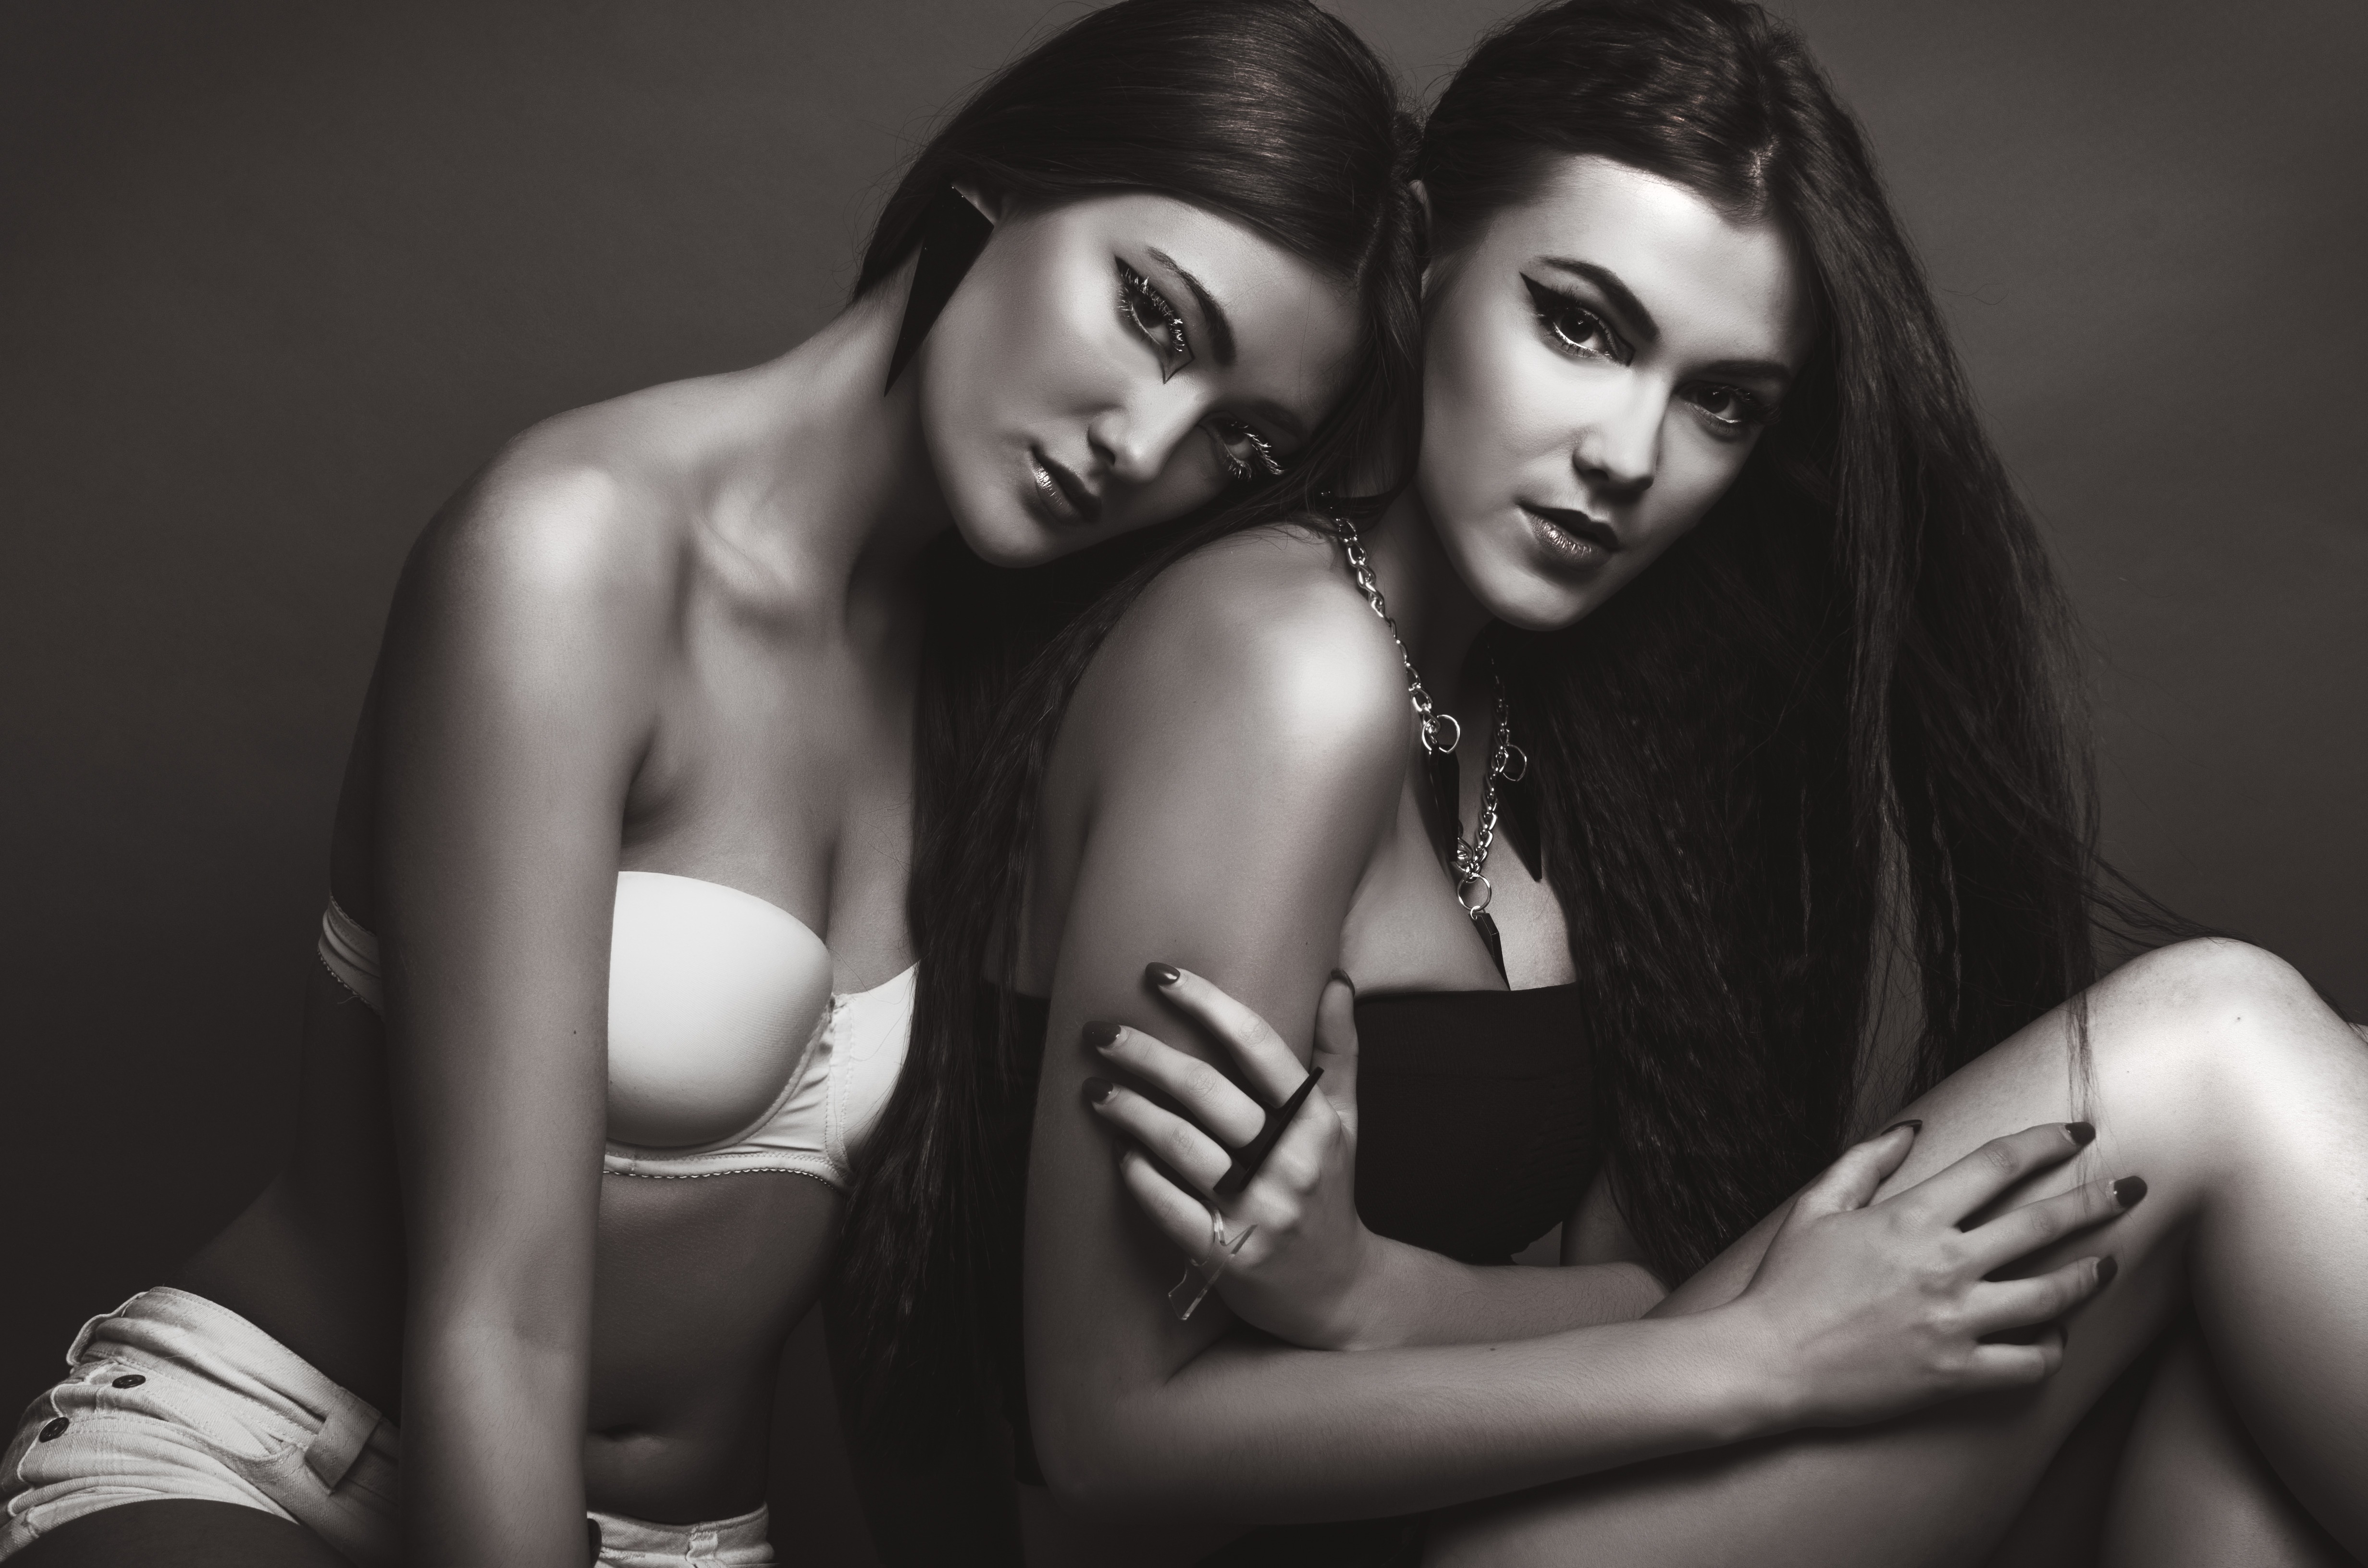
person, shoe, black and white, girl, woman, photography, female, mystery, portrait, model, young, touch, romance, fashion, black, monochrome, blonde, makeup, lingerie, black hair, face, beauty, beautiful, sexy, pretty, attractive, lipstick, sensual, interaction, photo shoot, red lipstick, monochrome photography, audrey hepburn, portrait photography, art model, supermodel, erotic literature, glamur